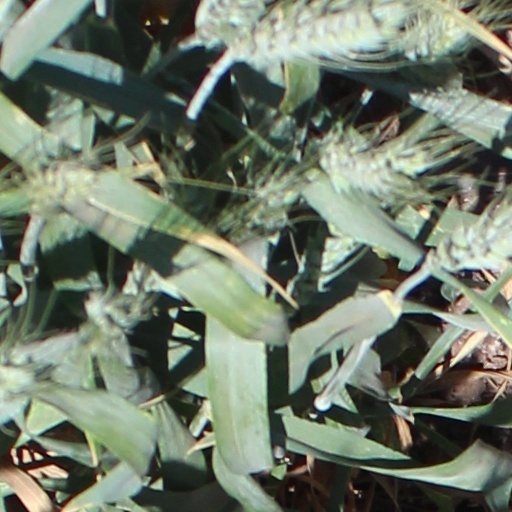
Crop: wheat